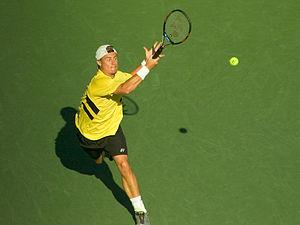
Lleyton Hewitt à l’ US Open 2005Hewitt